Andreas Gruschke

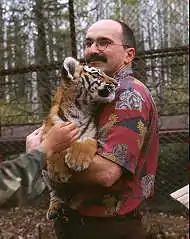

Andreas Gruschke (April 16, 1960 in Tengen-Blumenfeld – January 30, 2018) was a German author, photographer and Tibet researcher. His scientific background was that of a geographer, Sinologist and ethnologist. He received a 1990 M.A. at Albert-Ludwigs-Universität Freiburg, and a Ph.D. in 2009 at Leipzig University.